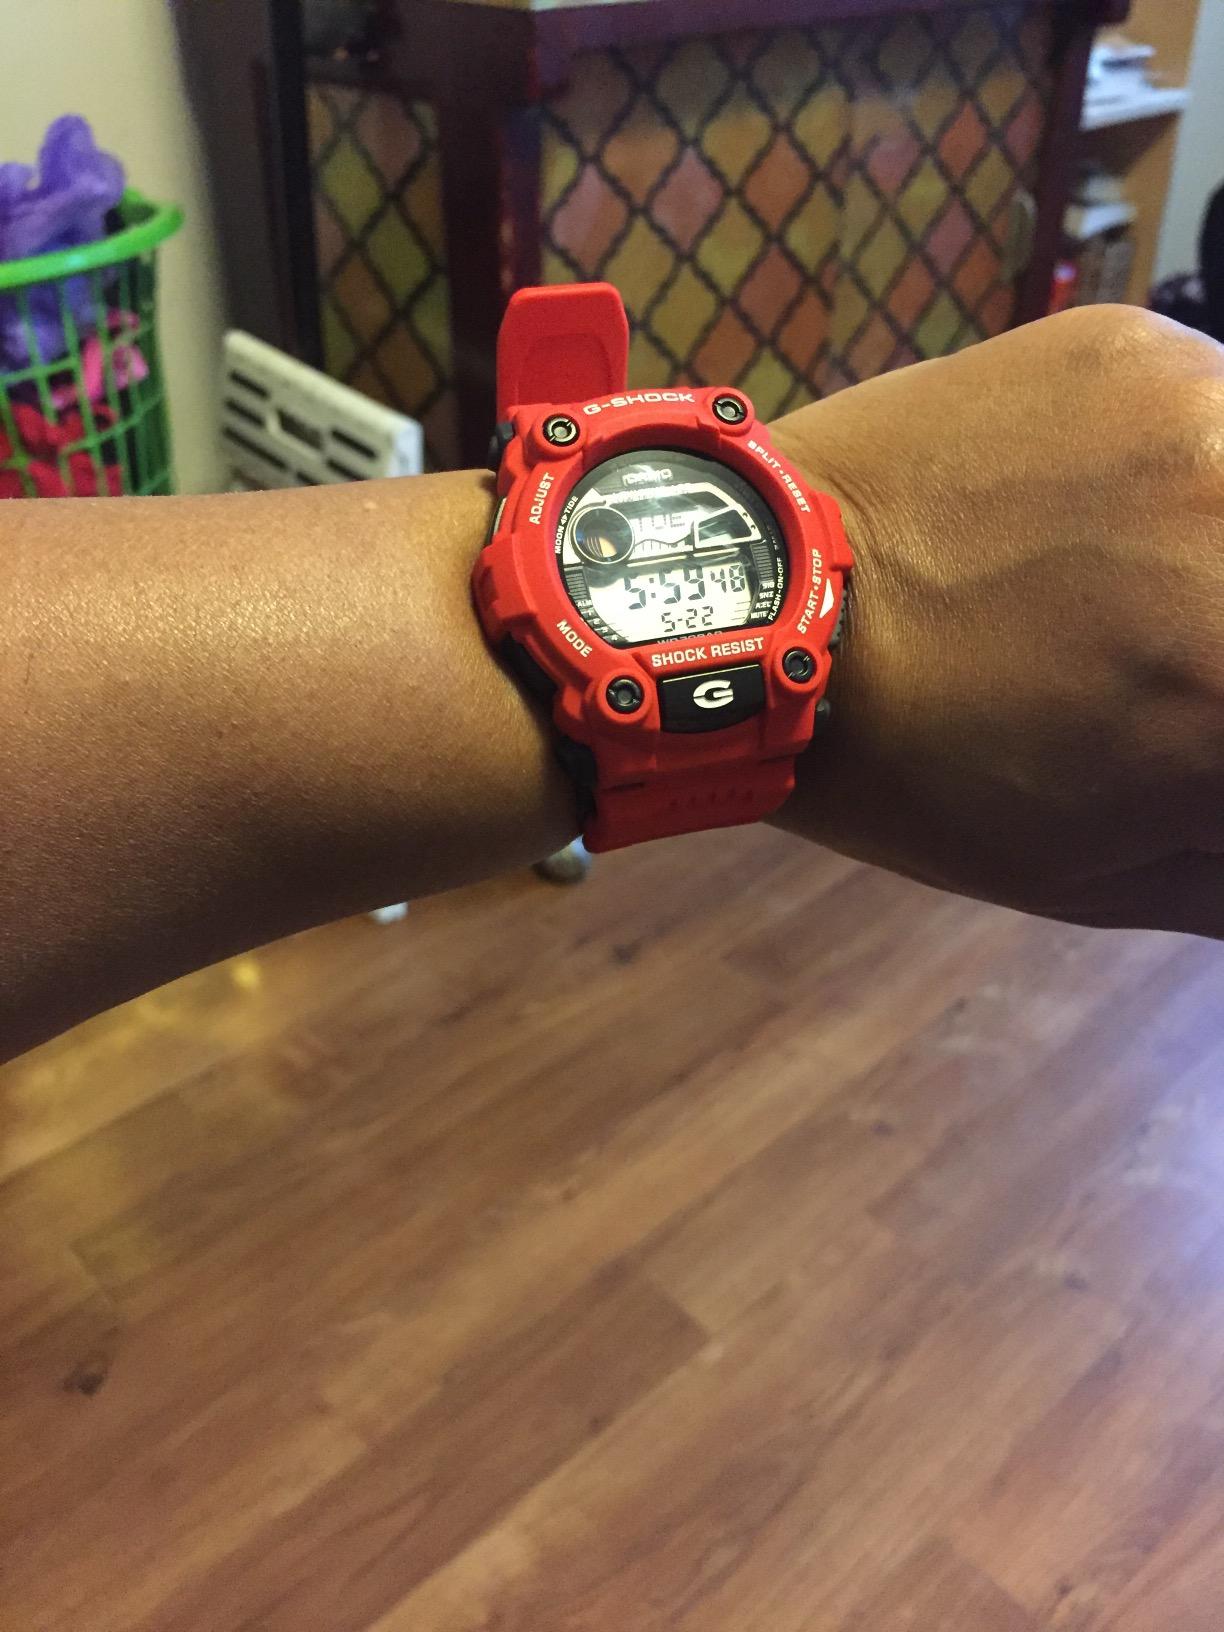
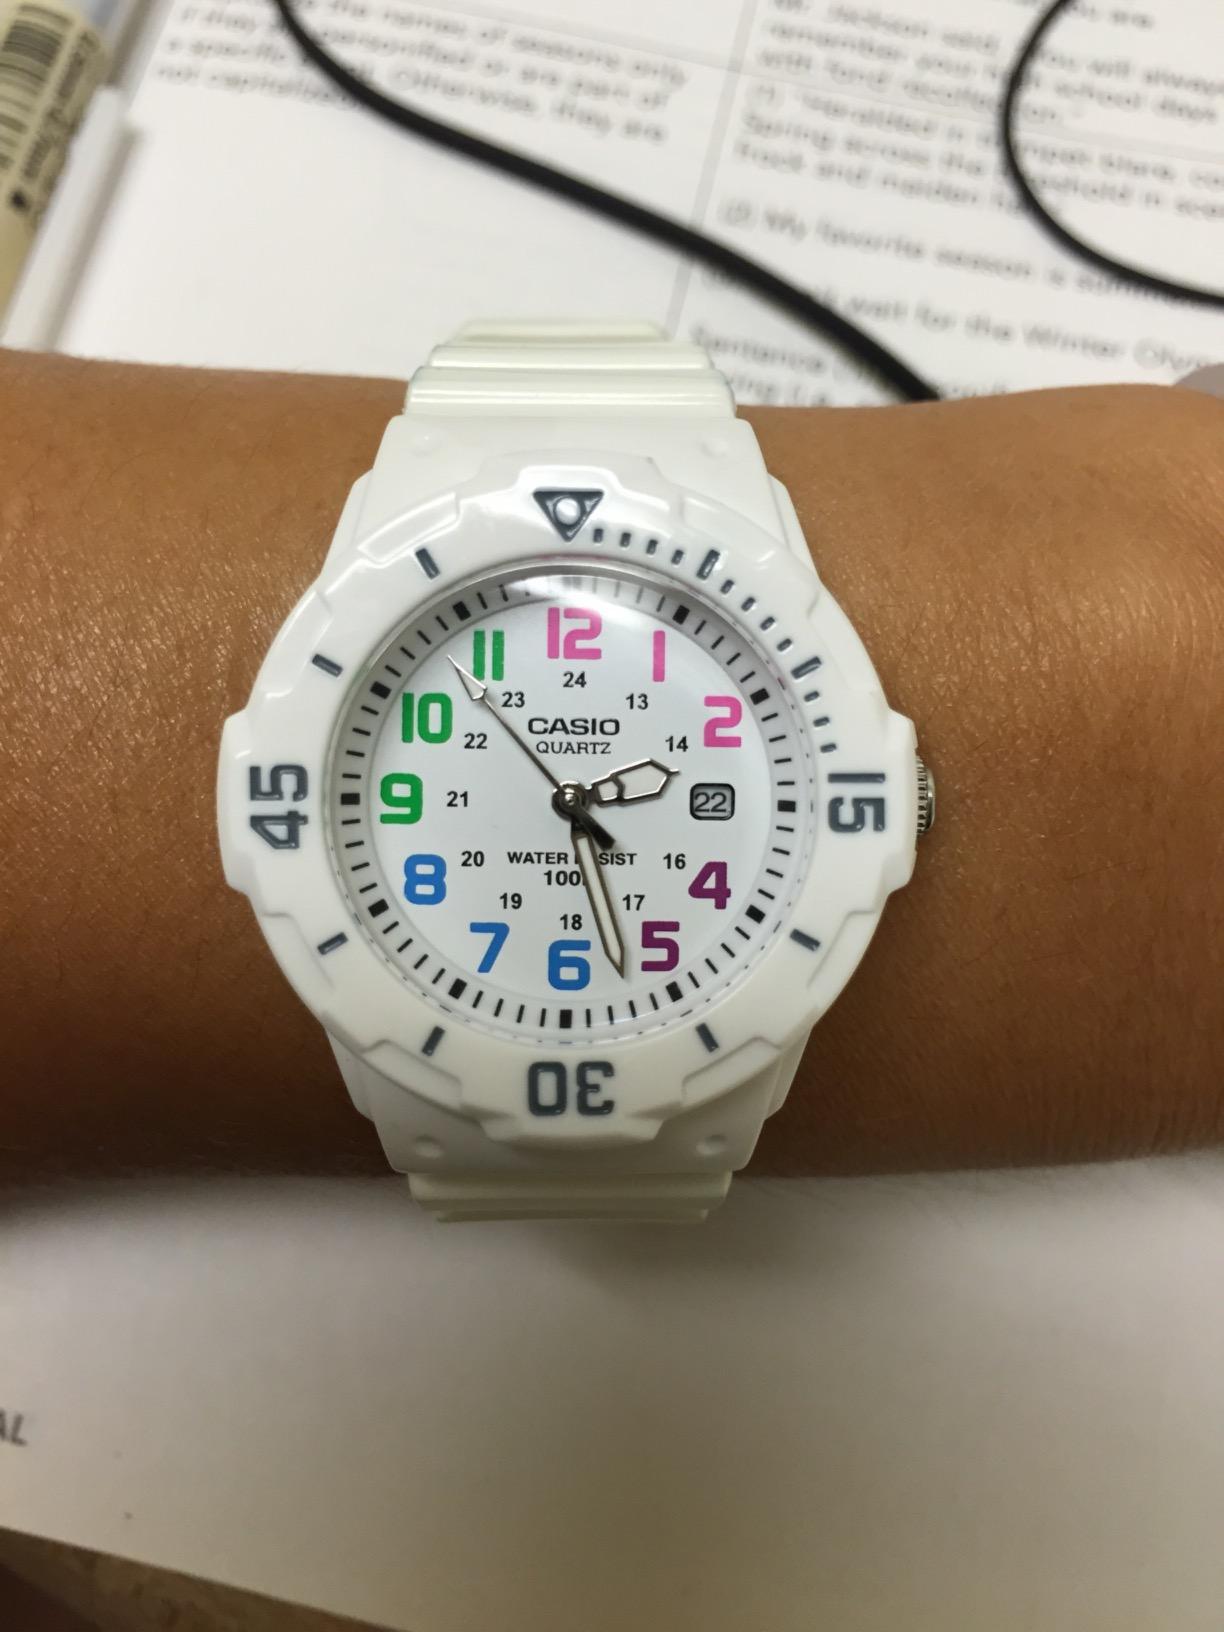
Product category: accessories_watch
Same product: no